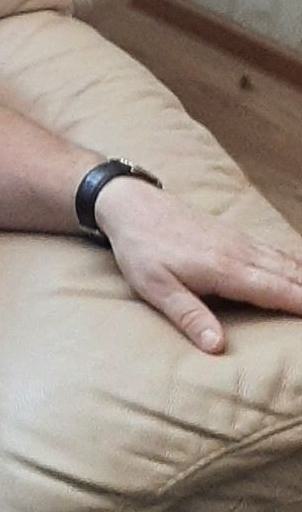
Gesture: no_gesture